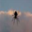
Label: spider